New York State Route 96

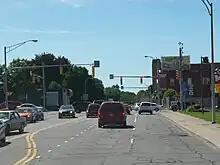
The last NY 96 marker heading northbound at Winton Road in Rochester

Past NY 153, NY 96 exits the village of Pittsford and becomes East Avenue, a name the route retains to its terminus in downtown Rochester. It proceeds northward through the heavily residential town, passing by Nazareth College and meeting the western terminus of NY 31F (Fairport Road) at a junction adjacent to the campus of St. John Fisher University. East Avenue, and likewise NY 96, takes on the northwesterly, four-lane alignment set by Fairport Road and begins to parallel the routing of I-490 once more as both enter the town of Brighton. Not far to the northwest of the town line, NY 96 meets Elmwood and Linden Avenues, the latter carrying NY 441. About to the northwest, NY 96 intersects Penfield Road, the pre-expressway alignment of NY 441. One block from this point is Clover Street, which carries NY 65 south of East Avenue.